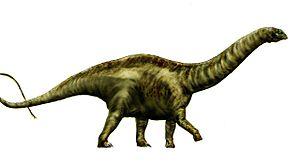
Les Dicraeosauridae forment une famille de dinosaures sauropodes néosauropodes placés en groupe frère de la famille des diplodocidés au sein de la super-famille des diplodocoïdes, soit directement selon Sander et ses collègues en 2011 et Wilson et Allain en 2015, soit en s'enboîtant dans les clades intermédiaires des Flagellicaudata et des Diplodocimorpha selon Emanuel Tschopp, Octavio Mateus et Roger B.J. Benson en 2015 et Fanti et ses collègues également en 2015.
Amphicoelias est un genre éteint de très grands dinosaures sauropodes de la famille des Diplodocidae. Il a vécu en Amérique du Nord où il a été découvert dans plusieurs États de l'ouest des États-Unis, dans des sédiments du Jurassique supérieur du Kimméridgien au Tithonien, soit il y a environ entre 157,3 à ≃145,0 millions d'années.
Cetiosaurus est un genre éteint de grands dinosaures sauropodes eusauropodes, un quadrupède herbivore à long cou, un peu plus court cependant que le reste de son corps.